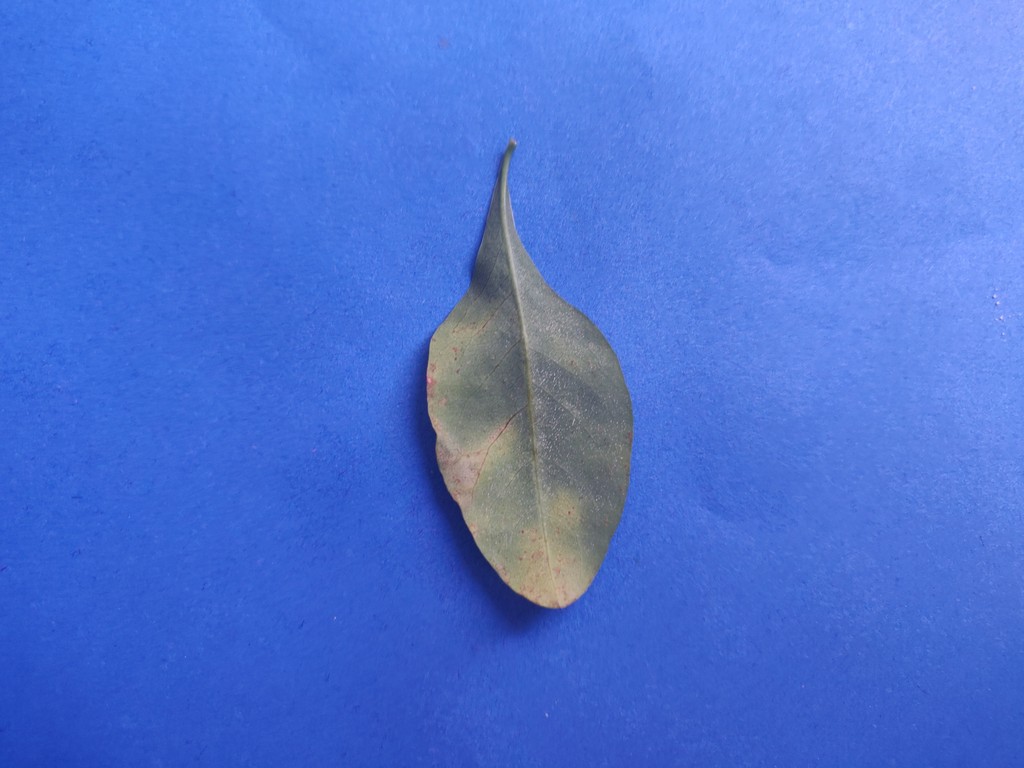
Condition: Unhealthy
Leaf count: single
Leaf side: back